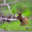
Label: deer